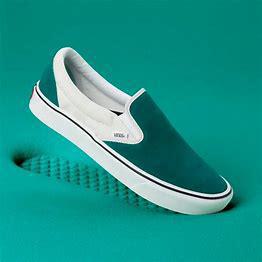
Brand: Vans
Model: Comfycush Slip On